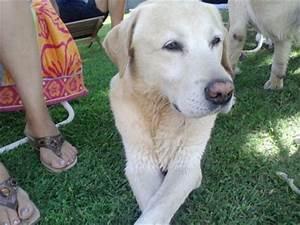
dog